Manuel Barrueco

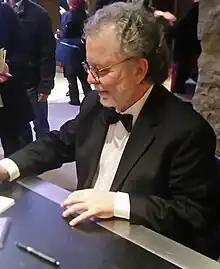
Manuel Barrueco photographed in Montréal, Québec, Canada inside the MBAM Bourgie Hall.

Manuel Barrueco (born December 16, 1952) is a Cuban classical guitarist resident in the United States.